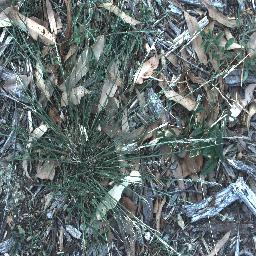
Label: negative